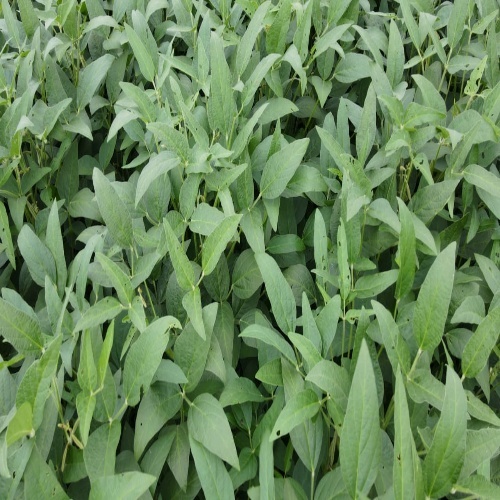
Label: Diabrotica_speciosa